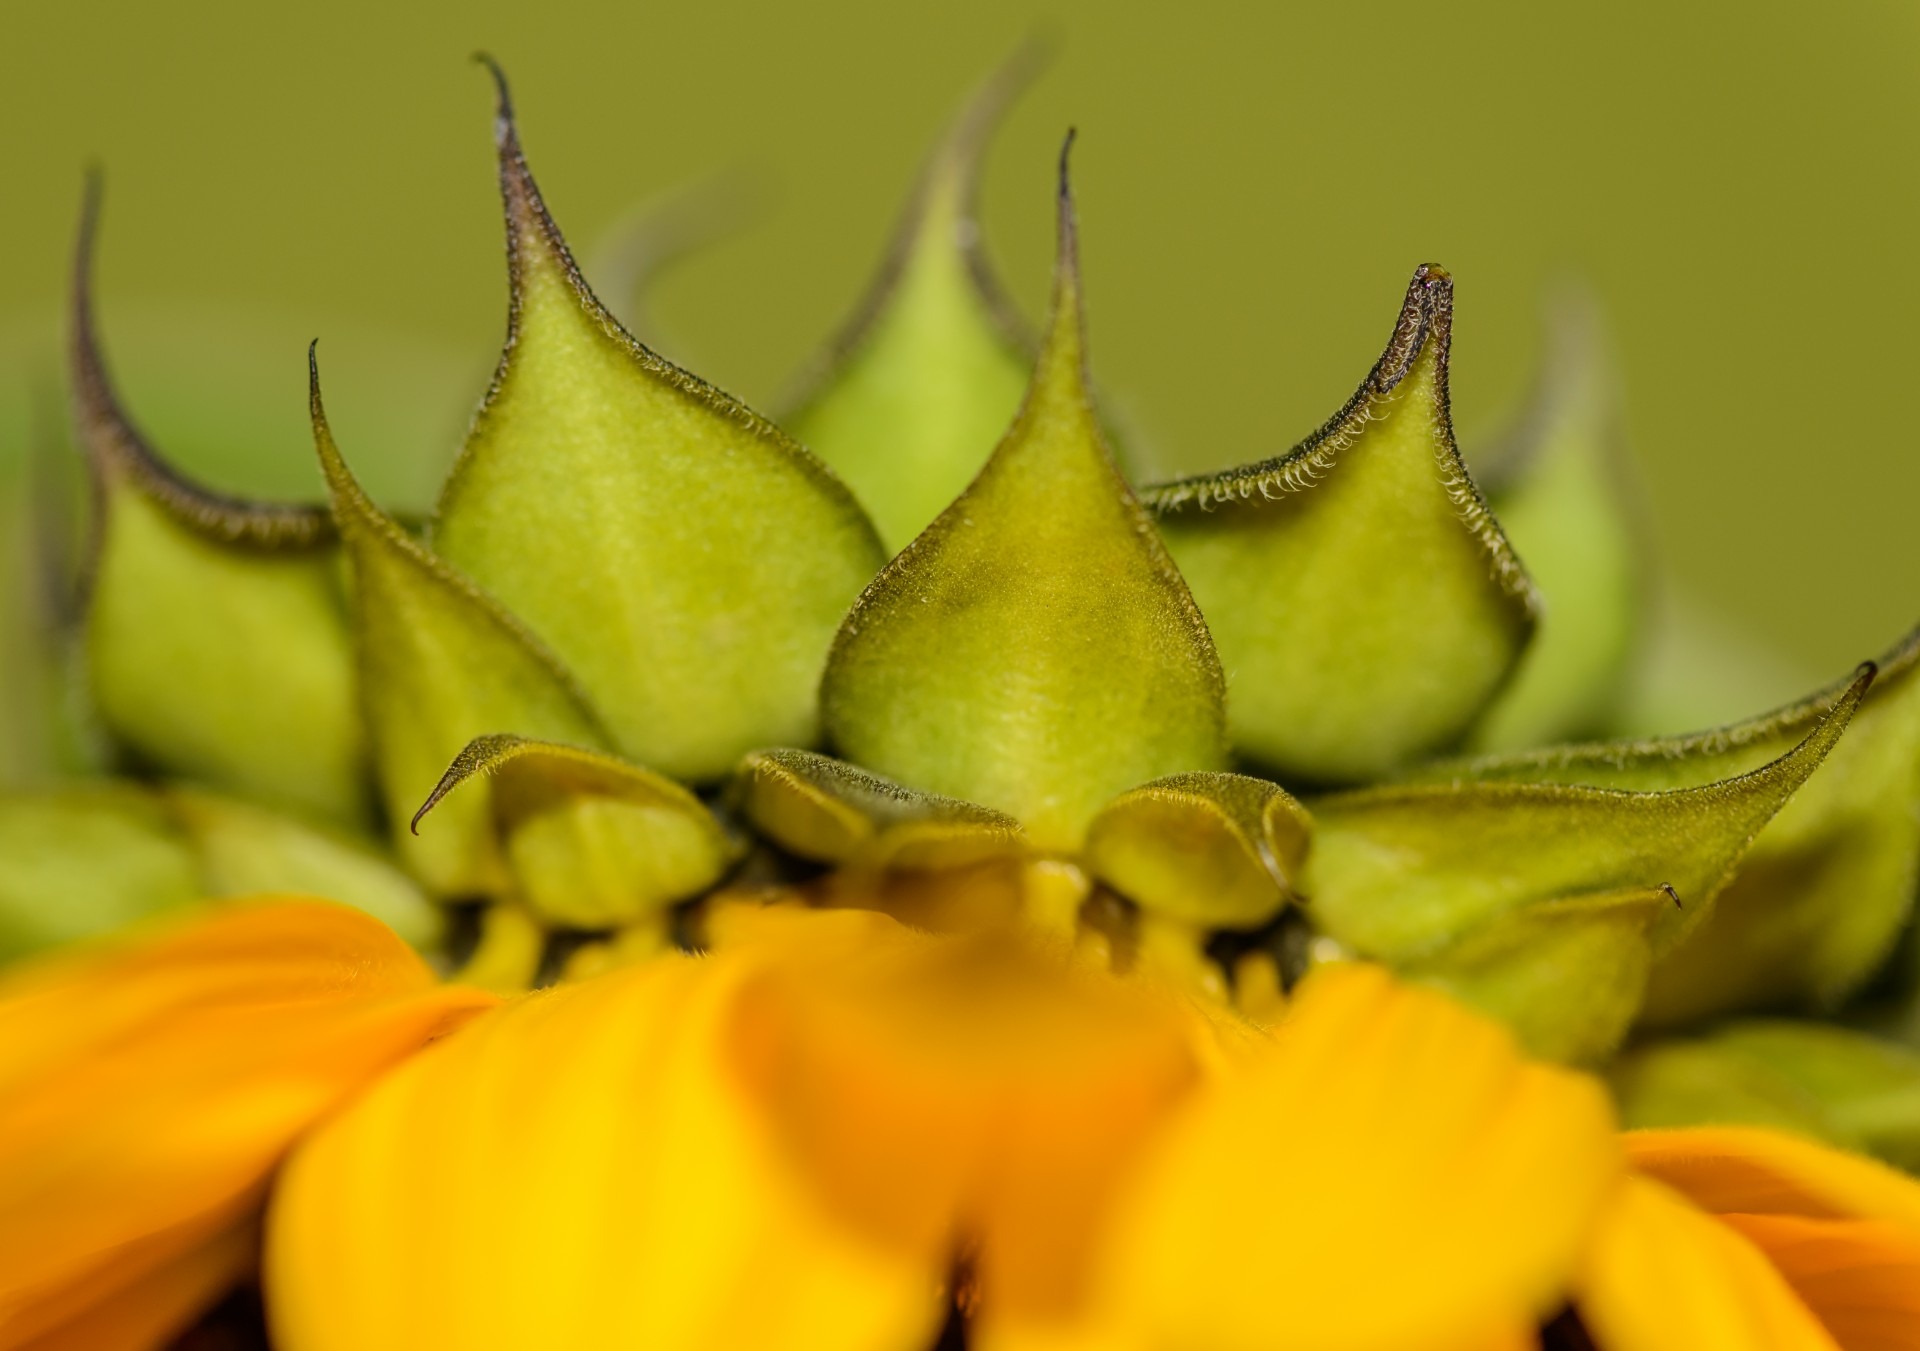
plant, sun, field, photography, leaf, seed, flower, petal, summer, food, produce, macro, botany, yellow, flora, sunflower, close up, macro photography, flowering plant, plant stem, land plant